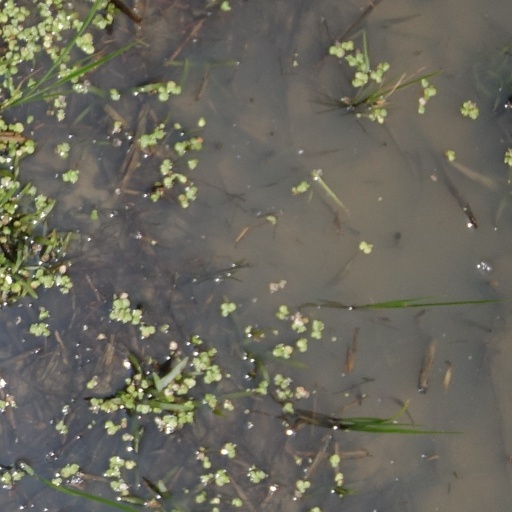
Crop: rice